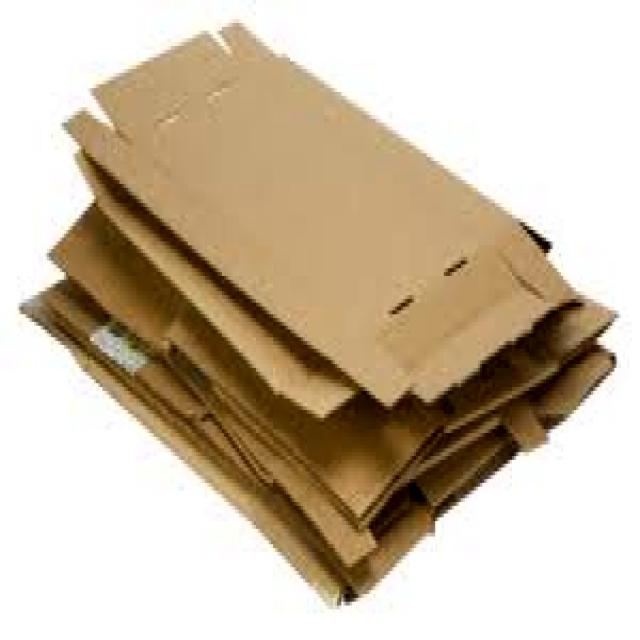
Label: Cardboard